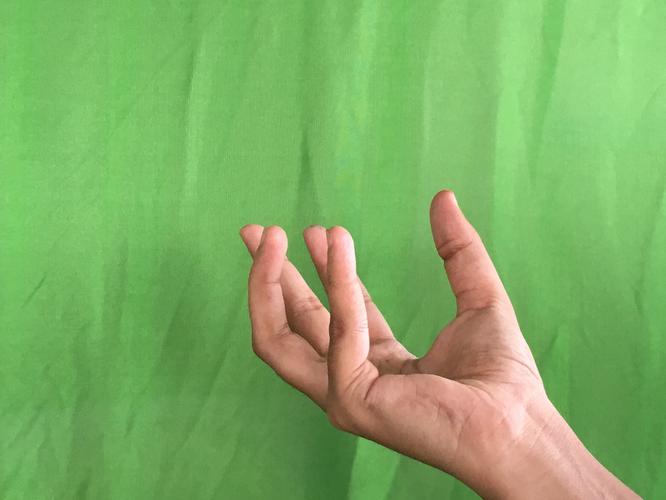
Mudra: Padmakosha
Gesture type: single_hand